Official transport in Poland

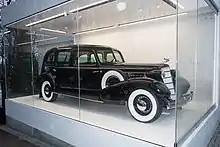
The Cadillac Fleetwood 355D used by Józef Piłsudski as his state car

A range of luxury vehicles was used for official state transport in the Second Polish Republic, including models such as the CWS T-1 Torpedo, Packard 443, Cadillac 341B Phaeton, Packard 645 Deluxe Eight, Packard 826, Cadillac 370A, and Cadillac Series 75 Fleetwood V8 Limousine. These vehicles were part of the Zamkowa Kolumna Samochodowa (Castle Motor Column), which operated between 1922 and 1939 and provided transport for the President of the Republic of Poland, civil and military offices, and visiting foreign dignitaries. In 2014 a 1935 Cadillac Fleetwood 355D used by Marshal Józef Piłsudski was restored to a driving condition.